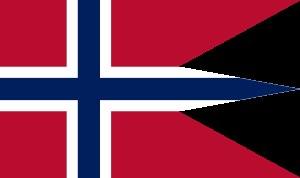
Le drapeau de la Norvège est rouge, avec une croix bleue bordée de blanc s’étendant jusqu’aux limites du drapeau. Le centre de la croix est décalé vers la hampe du drapeau, de telle sorte que la branche flottante de la croix soit plus longue que les trois autres. Cette particularité, sur le modèle du drapeau du Danemark et des autres drapeaux scandinaves et finlandais, est destinée à corriger l'effet d'optique qui aurait fait paraître plus courte la branche de la croix la plus agitée par le vent.